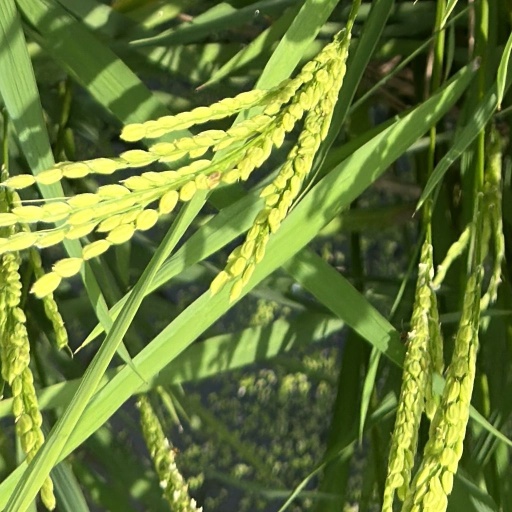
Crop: rice